History of the National Hockey League

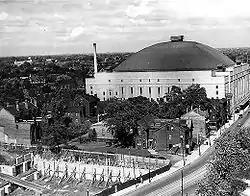
Maple Leaf Gardens in 1934

During the early 1920s, the NHL faced competition for players from two other major leagues: the PCHA and the Western Canada Hockey League (WCHL). As a result, ice hockey players were among the best paid athletes in North America. By the mid-1920s, the NHL emerged as the sole major league in North America; the PCHA and WCHL merged in 1924, only to disband two years later. The Victoria Cougars are the last non-NHL team to win the Stanley Cup, having defeated the Canadiens in 1925, and lost to the Montreal Maroons in 1926, respectively. The NHL continued to expand, adding the Maroons and its first American team, the Boston Bruins in 1924, getting up to 10 teams by 1926. Defence dominated the NHL, and in the 1928–29 season, Canadiens goaltender George Hainsworth set what remains a league record with 22 shutouts in 44 games. In response, the NHL began to allow forward passing in the offensive zone, which caused the offense to increase by approximately 2.5 times; to stem the tide, the NHL introduced the offside rule, which prevents offensive players from entering the opponent's zone before the puck crosses the "blue line".